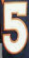
Number: 5